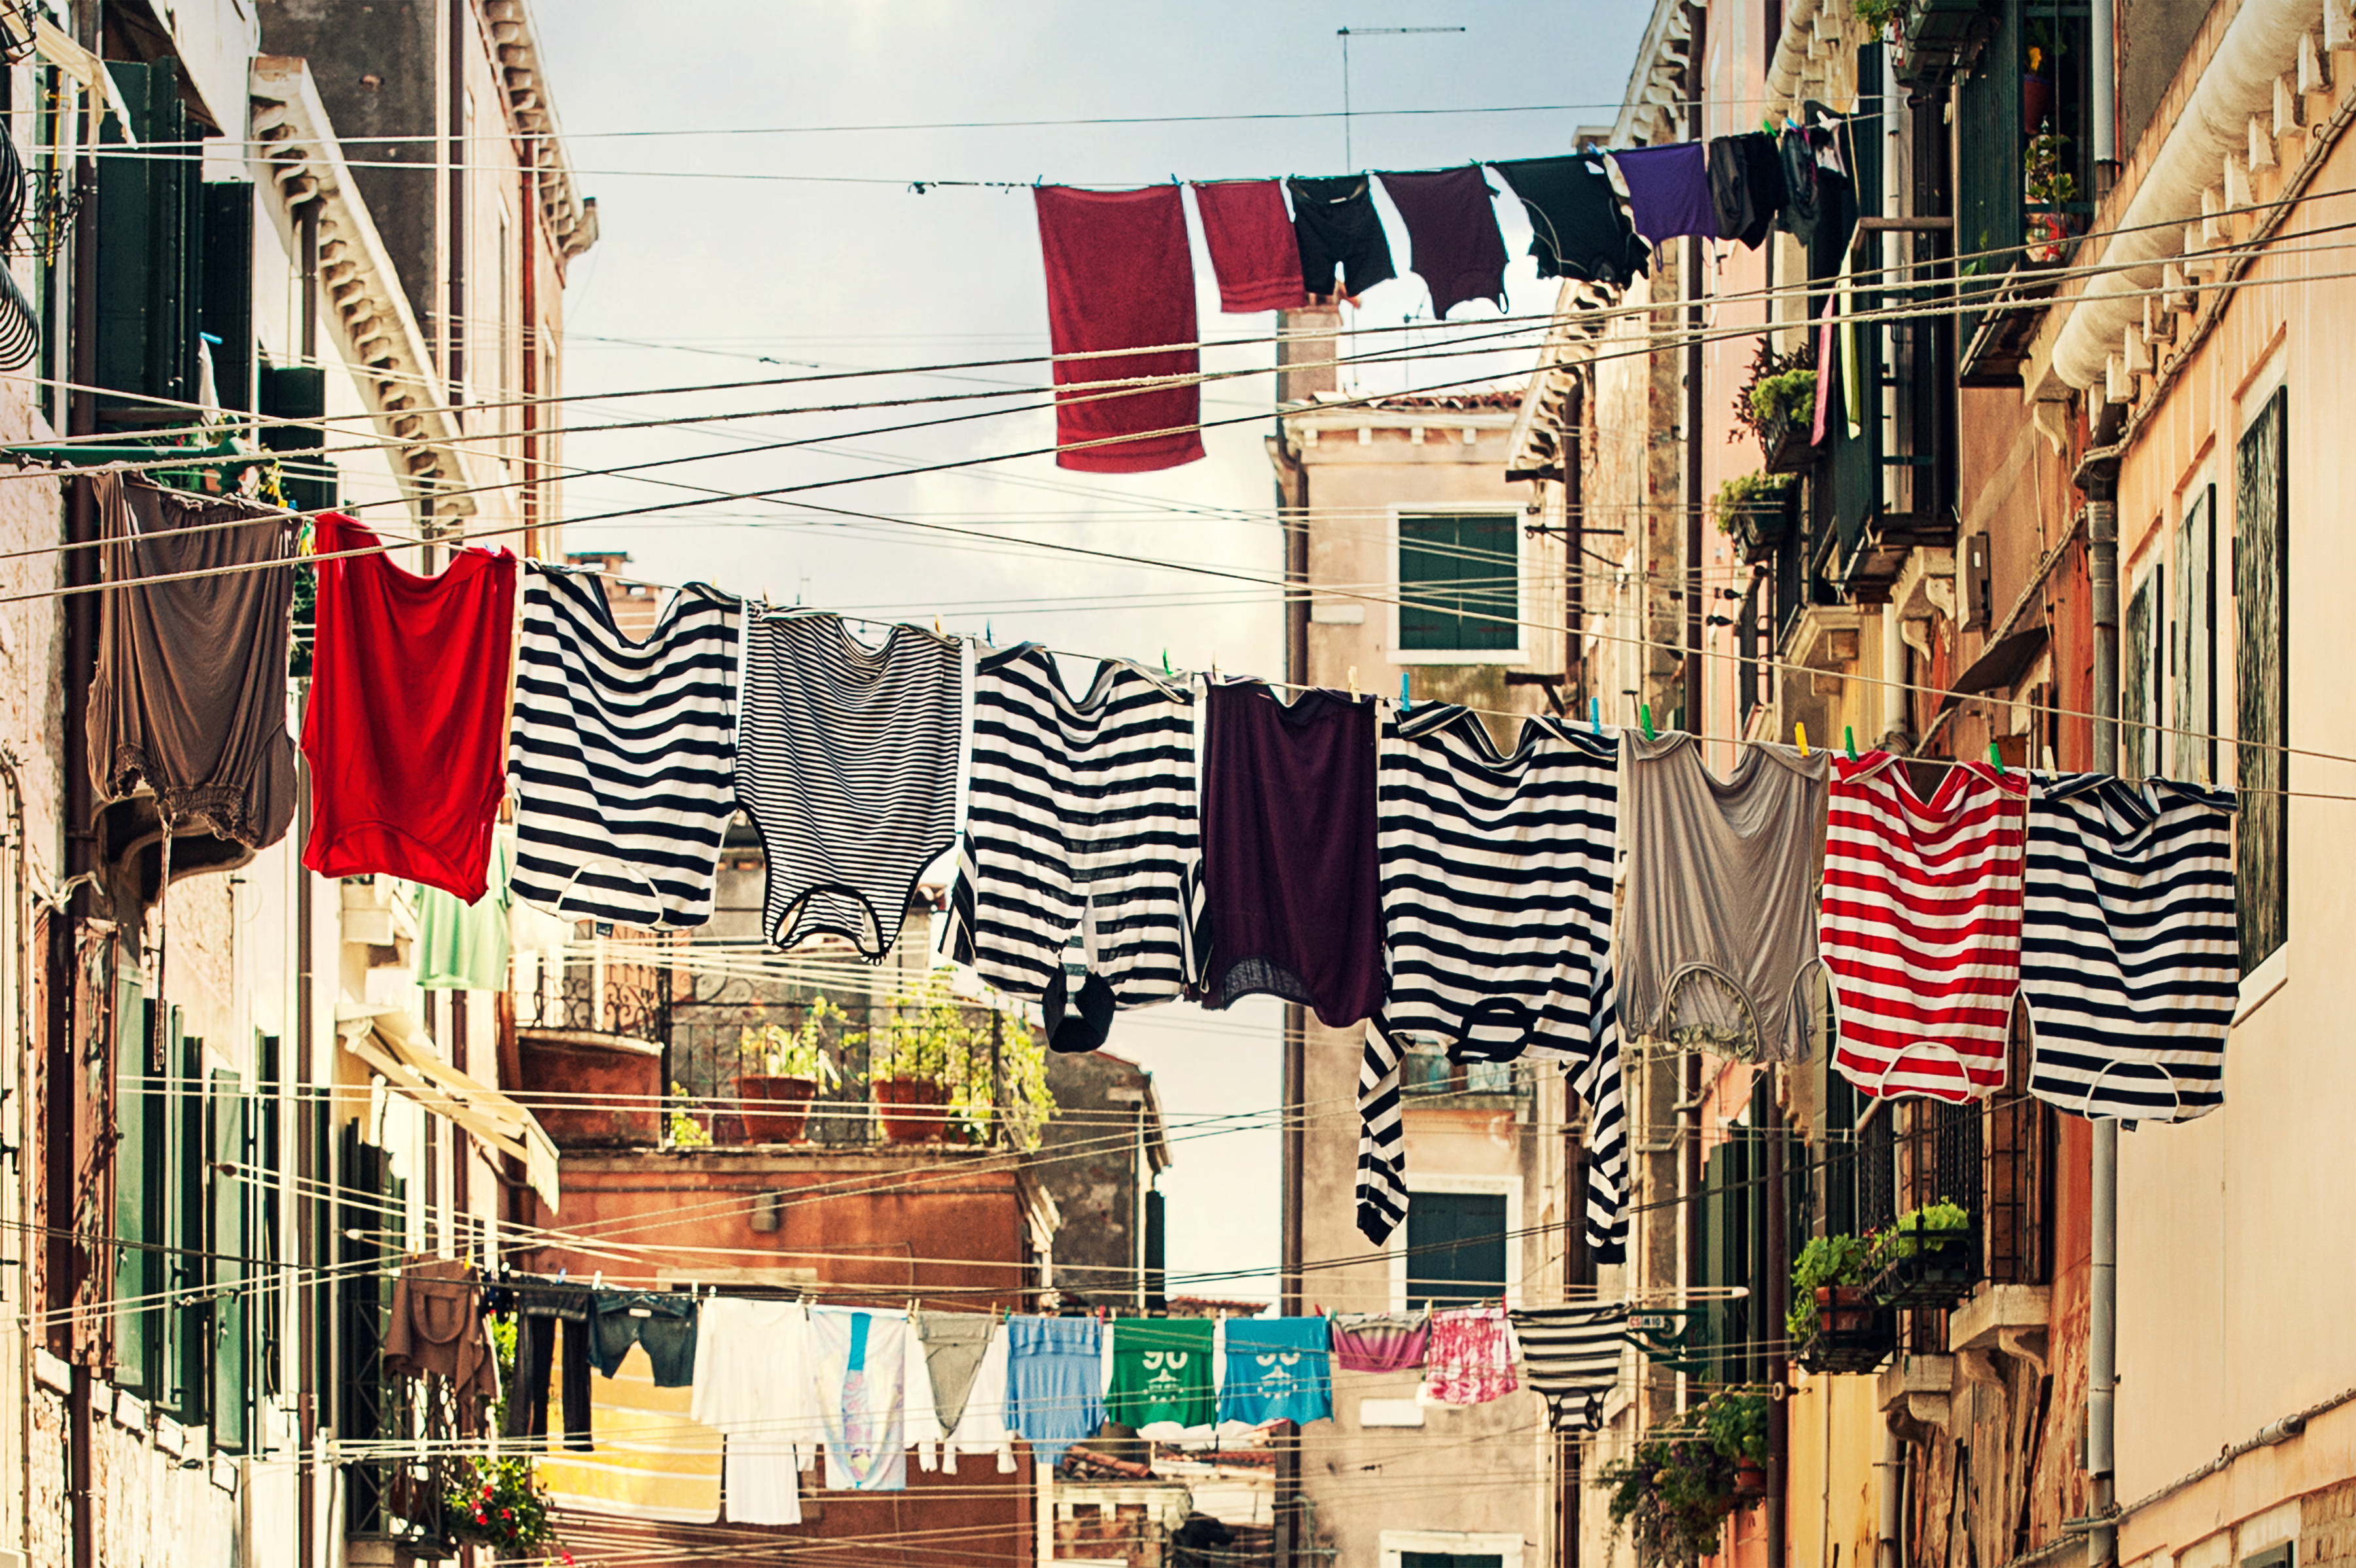
city, color, shopping, laundry, interior design, art, buildings, strings, clothes, clothes line, public domain images, striped shirts